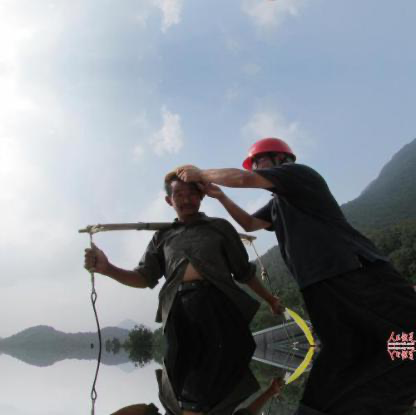
Objects in the image:
label: helmet
label: helmet